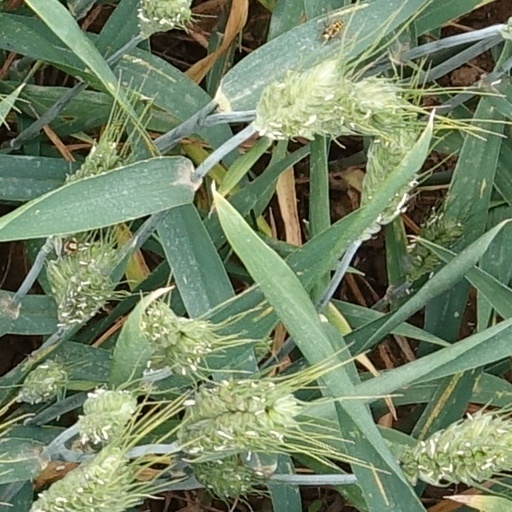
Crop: wheat